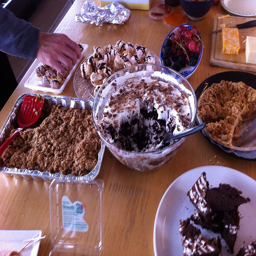
The dessert and cheese table is being visited.
A wooden table with various desserts on it, including pies and pastries.
a table covered in desserts like pies and cakes
A table full of desserts with slices missing from some.
Many deserts cheese and grapes sit on a table.